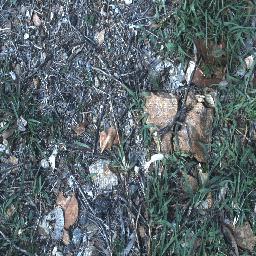
Label: negative